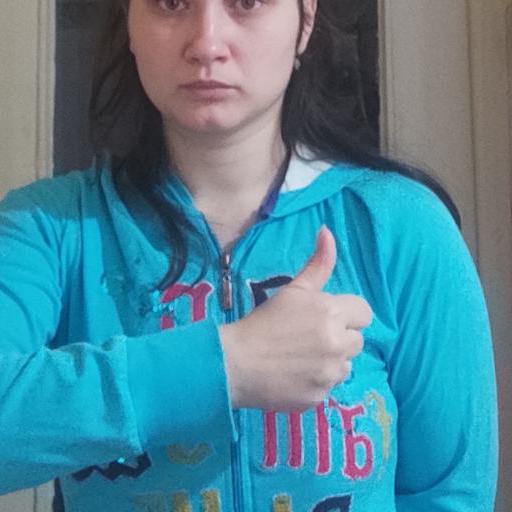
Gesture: like